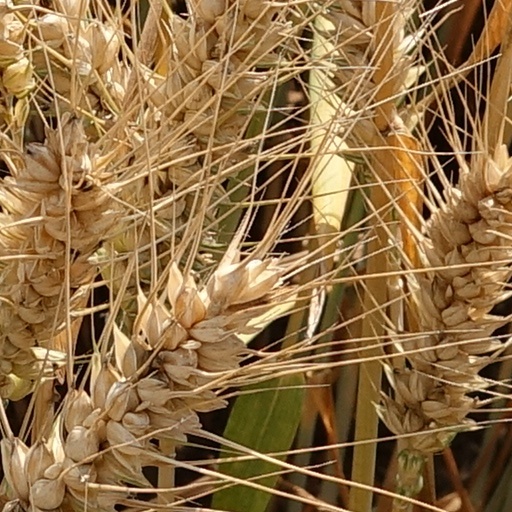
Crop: wheat